Semovente da 149/40

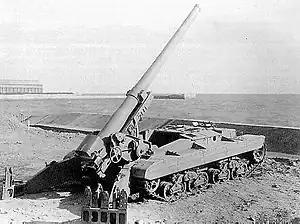

The Italian Army was not far behind the Germans in realizing the need for assault guns and developed a string of vehicles that outwardly resembled the StuG III. These Italian assault guns were produced in appreciable numbers for they were better armoured and quicker to produce than the contemporary Italian tanks. But by the time significant numbers had been issued, Italy was effectively out of the war, and most of these guns fell into German hands. The majority of these semoventi were armed with 75 mm and 105 mm guns and howitzers, but were mostly direct fire weapons. The Italian artillery arm still needed self-propelled artillery weapons to support the armoured formations.